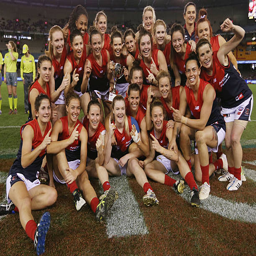
players celebrate the win during a women 's exhibition match .